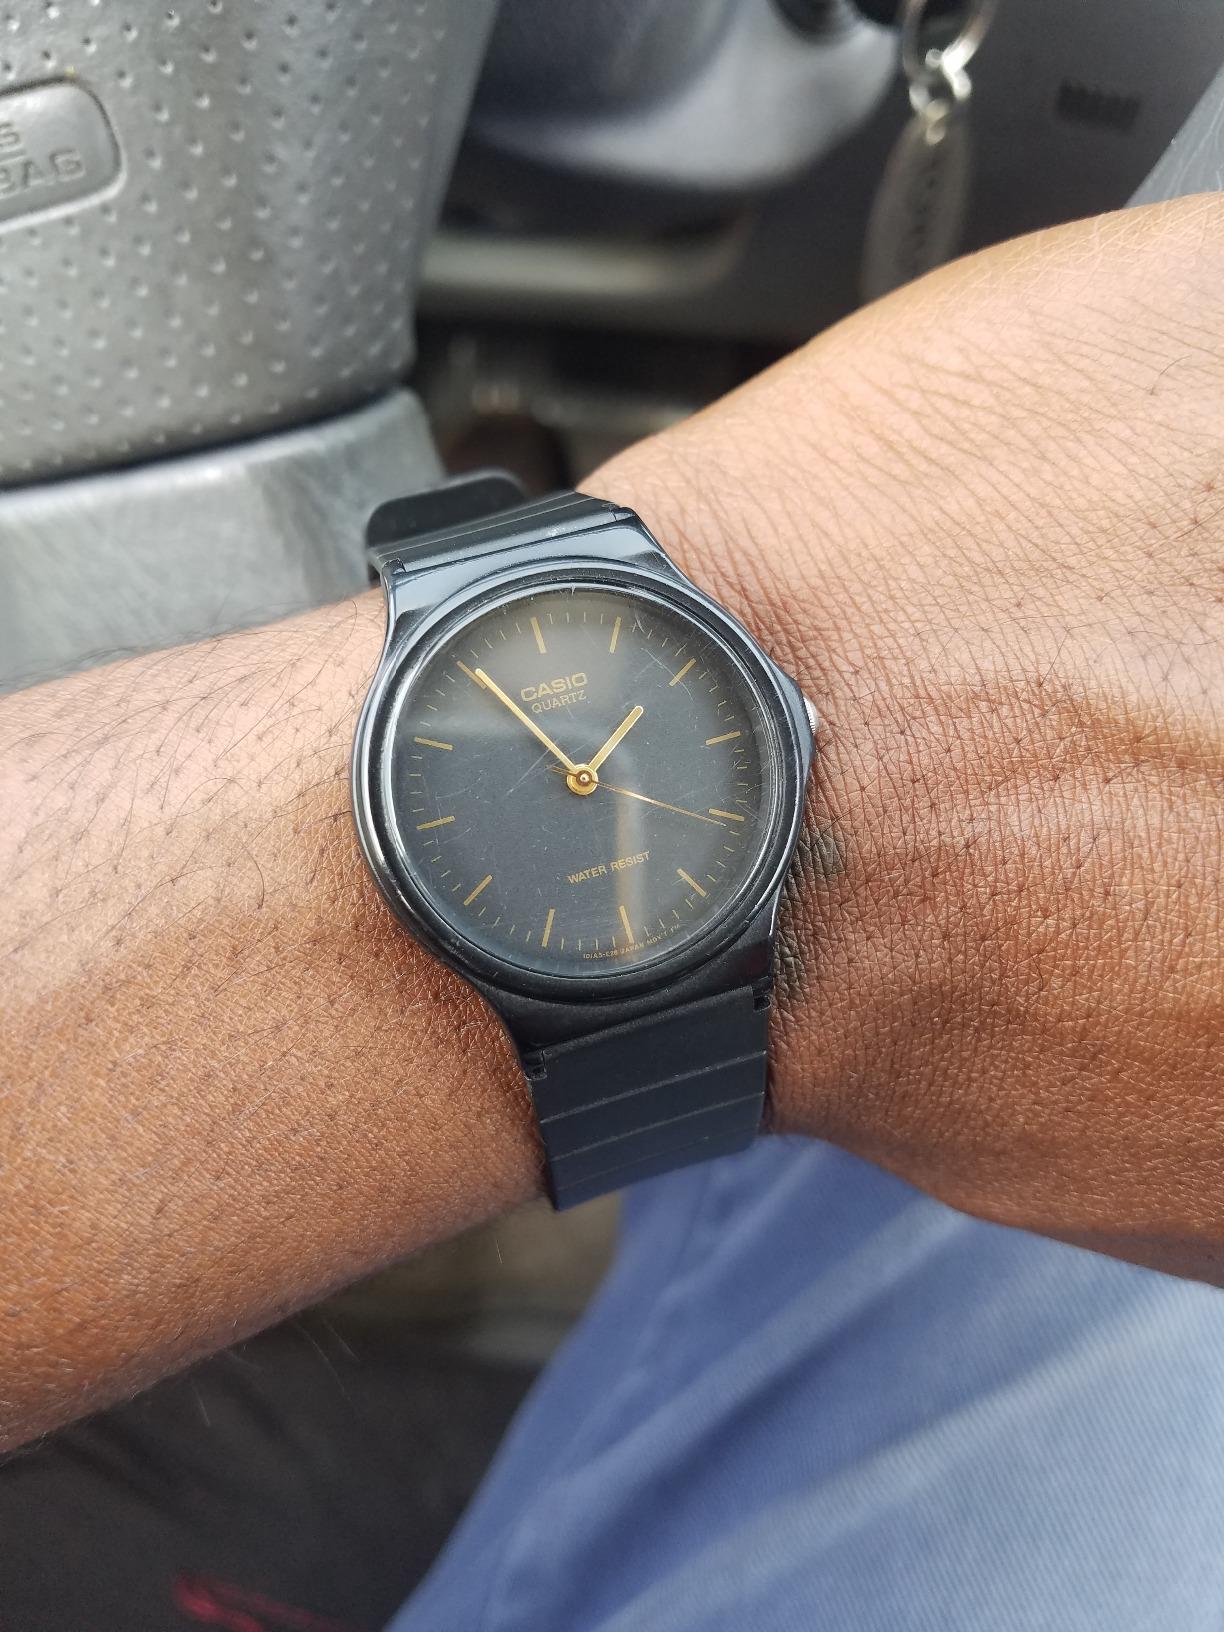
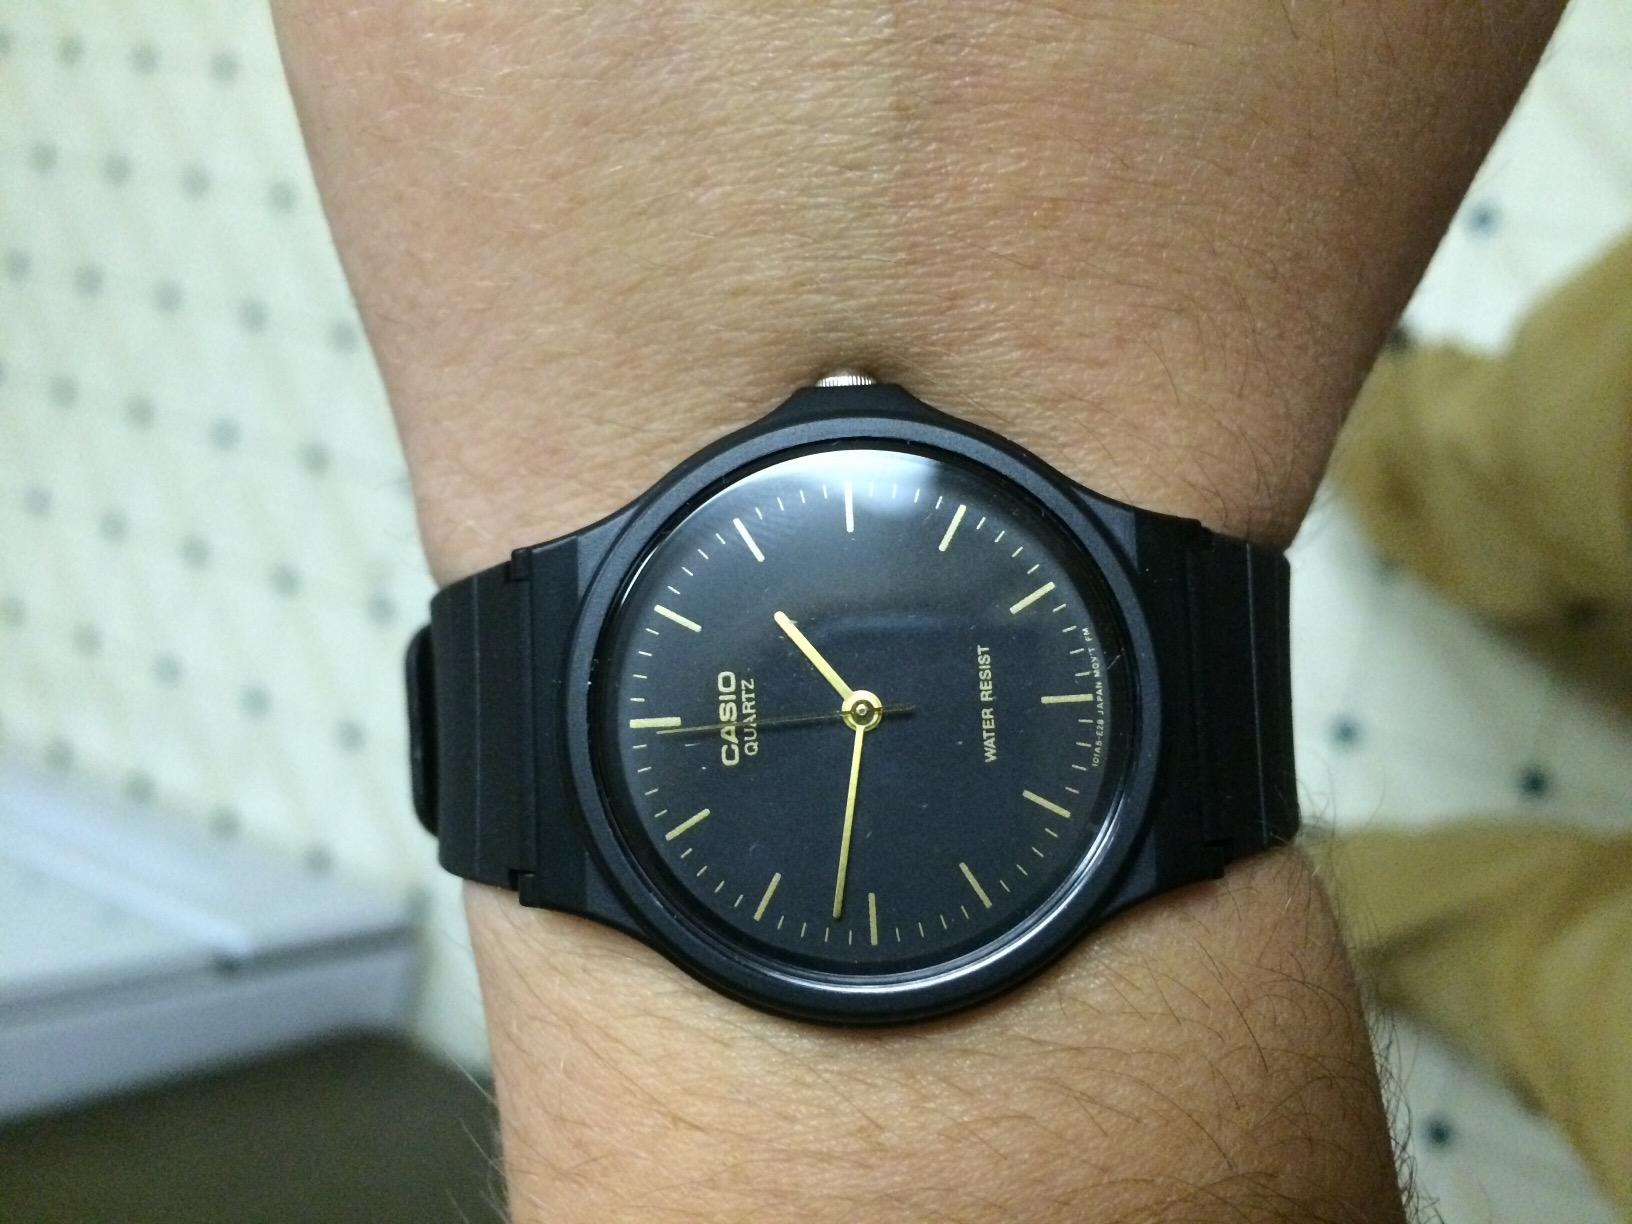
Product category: accessories_watch
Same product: yes